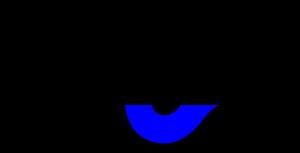
Un siphon est un dispositif installé sur une canalisation empêchant l'air de circuler entre ses deux extrémités en raison de l'immersion permanente d'une partie de la conduite. Le siphon est utilisé dans les canalisations d'évacuation d'eau pour empêcher les odeurs de remonter vers l'orifice d'évacuation.